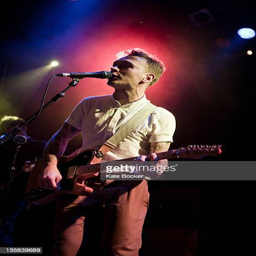
ska artist performs on stage